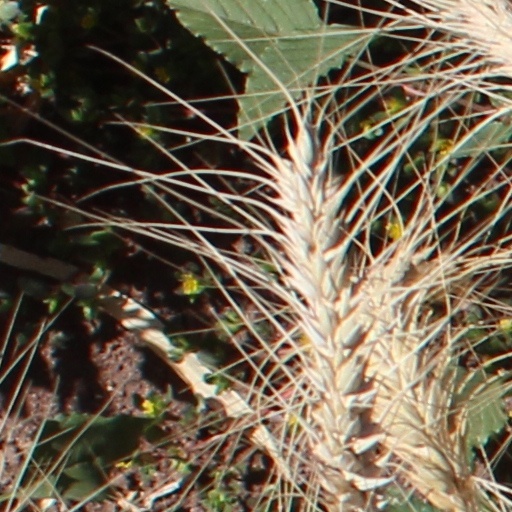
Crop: wheat